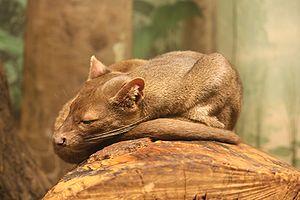
La faune de Madagascar, tout comme sa flore, est très riche. En effet celle-ci présente entre 80 % et 90 % d'espèces endémiques. Cette notion d'endémisme bien qu'elle ne soit pas inexacte reste subjective, puisque dépendante du niveau taxonomique à partir duquel se positionne l'observateur et de la surface ou du milieu considéré. De nombreux taxons spécifiques ou génériques, sont strictement endémiques à Madagascar, mais aussi, plus rarement au niveau de la famille et atteignent donc des taux d'endémisme proche ou égaux de 100 %.
Le fossa, aussi appelé cryptoprocte féroce et unique représentant actuel du genre Cryptoprocta, est une espèce de mammifère féliforme de la famille des Eupleridae, endémique de Madagascar. Il est le plus gros mammifère carnivore de l'île et est parfois comparé à un petit puma. Les adultes mesurent 70 à 80 cm de long du museau à la base de la queue, et pèsent de 5,5 à 8,6 kg, les mâles étant plus lourds que les femelles. Ses griffes semi-rétractiles permettent au fossa de grimper et de descendre des arbres la tête en avant, et l'animal peut aussi sauter d'arbre en arbre. Le fossa est un représentant très particulier dans sa famille, ses organes génitaux partageant certains caractères avec les félins et les hyènes.